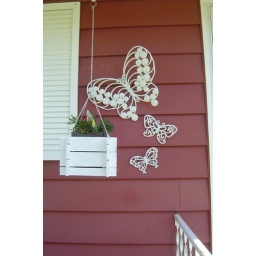
Planter with flowers and a grouping of refurbished butterflies placed by the front entrance